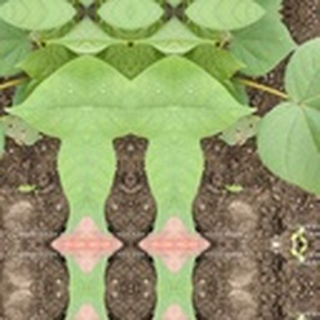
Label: healthy_cotton